Bob Hope Presents the Chrysler Theatre

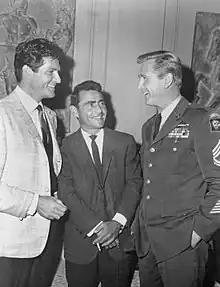
Hugh O'Brian, Rod Serling, and Lloyd Bridges. O'Brian and Bridges appeared in the Serling-penned episode "Exit From a Plane in Flight".

Bob Hope Presents the Chrysler Theatre is an American anthology series, sponsored by Chrysler, which ran on NBC from 1963 through 1967. The show was hosted by Bob Hope, but it had a variety of formats, including musical, dramatic, and comedy.